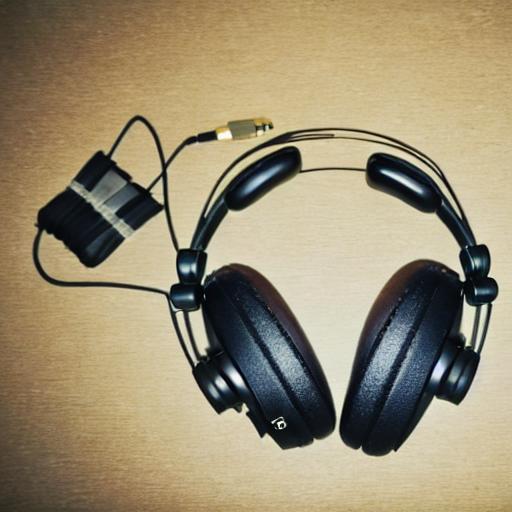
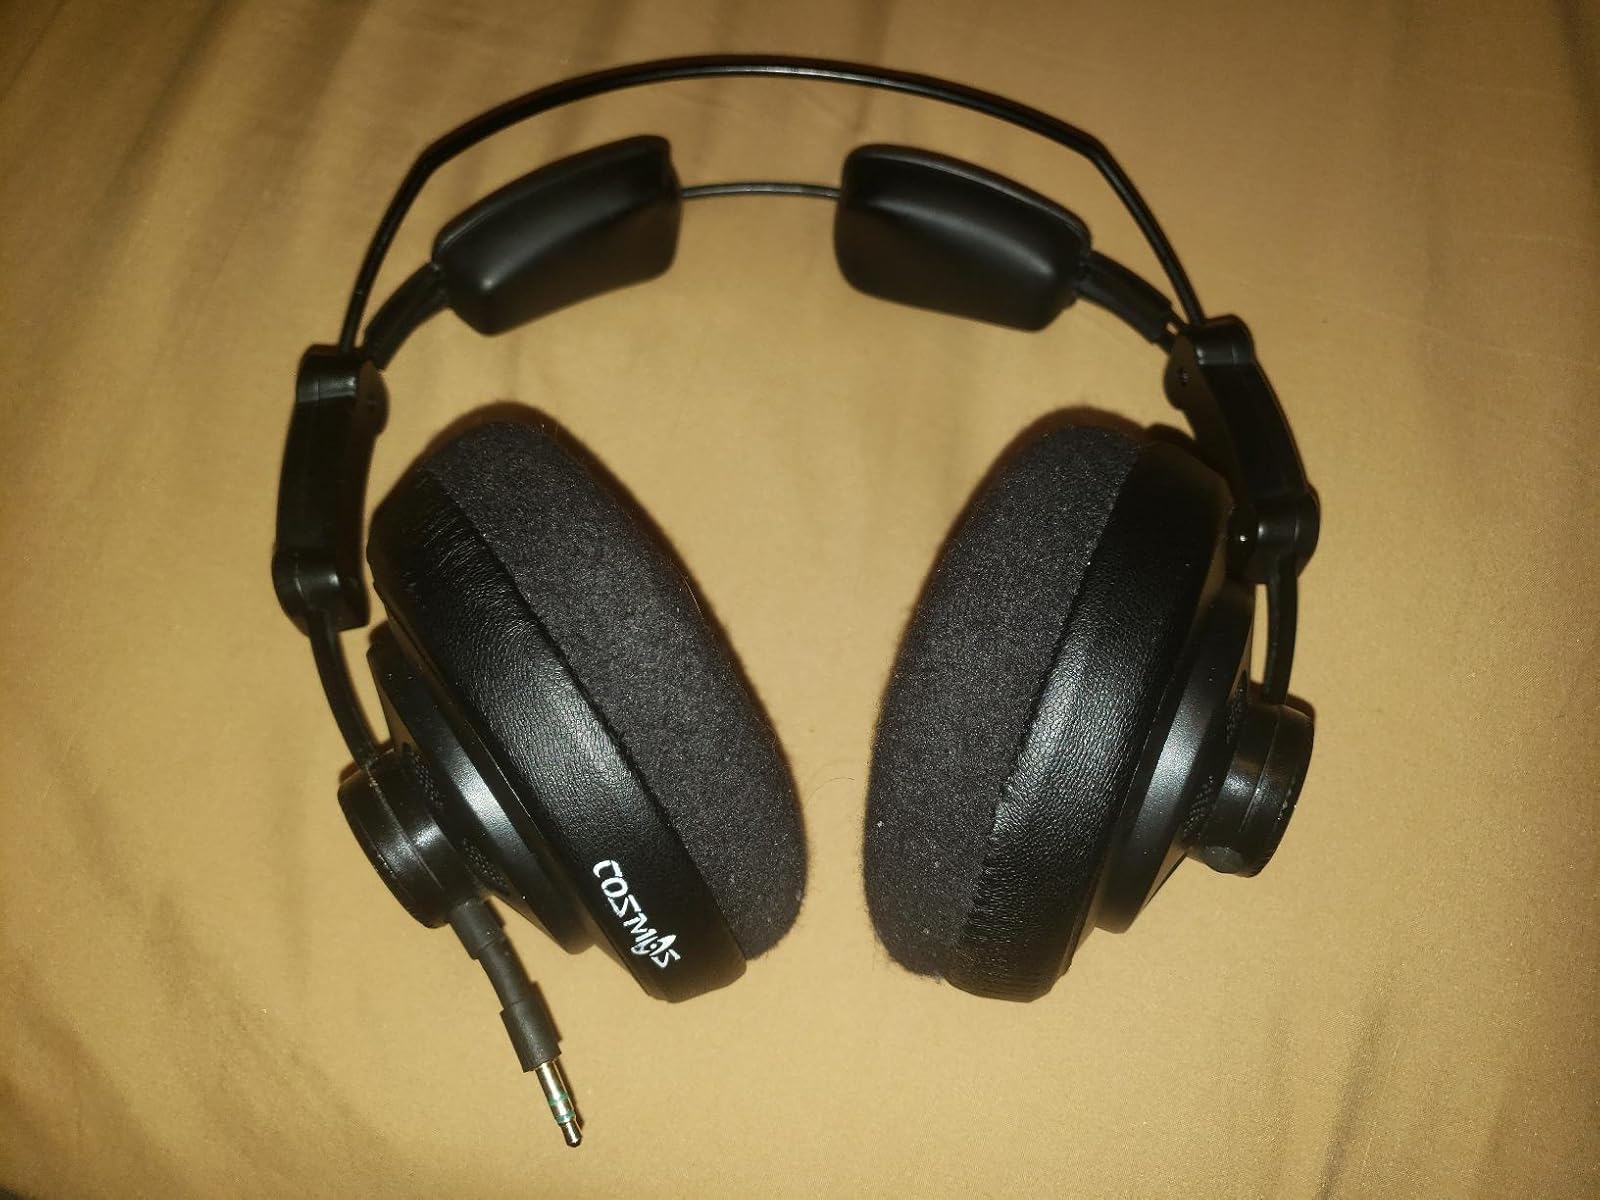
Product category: headphones
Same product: no